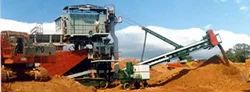
Label: Mobile_Crawler_Mounted_Crusher